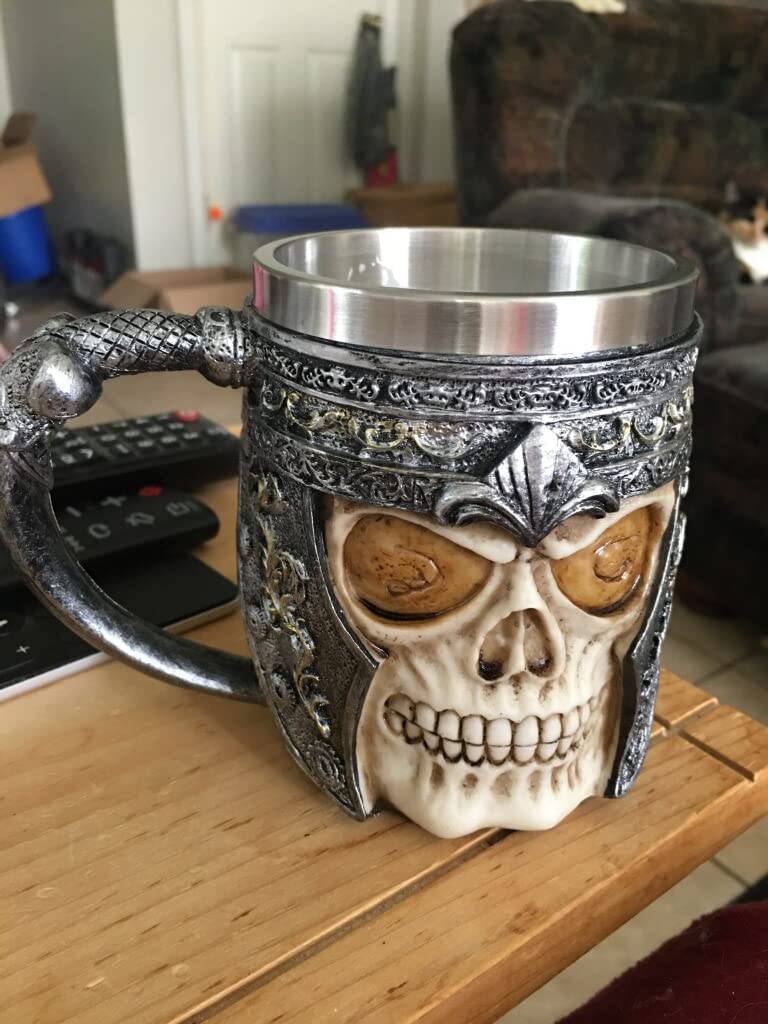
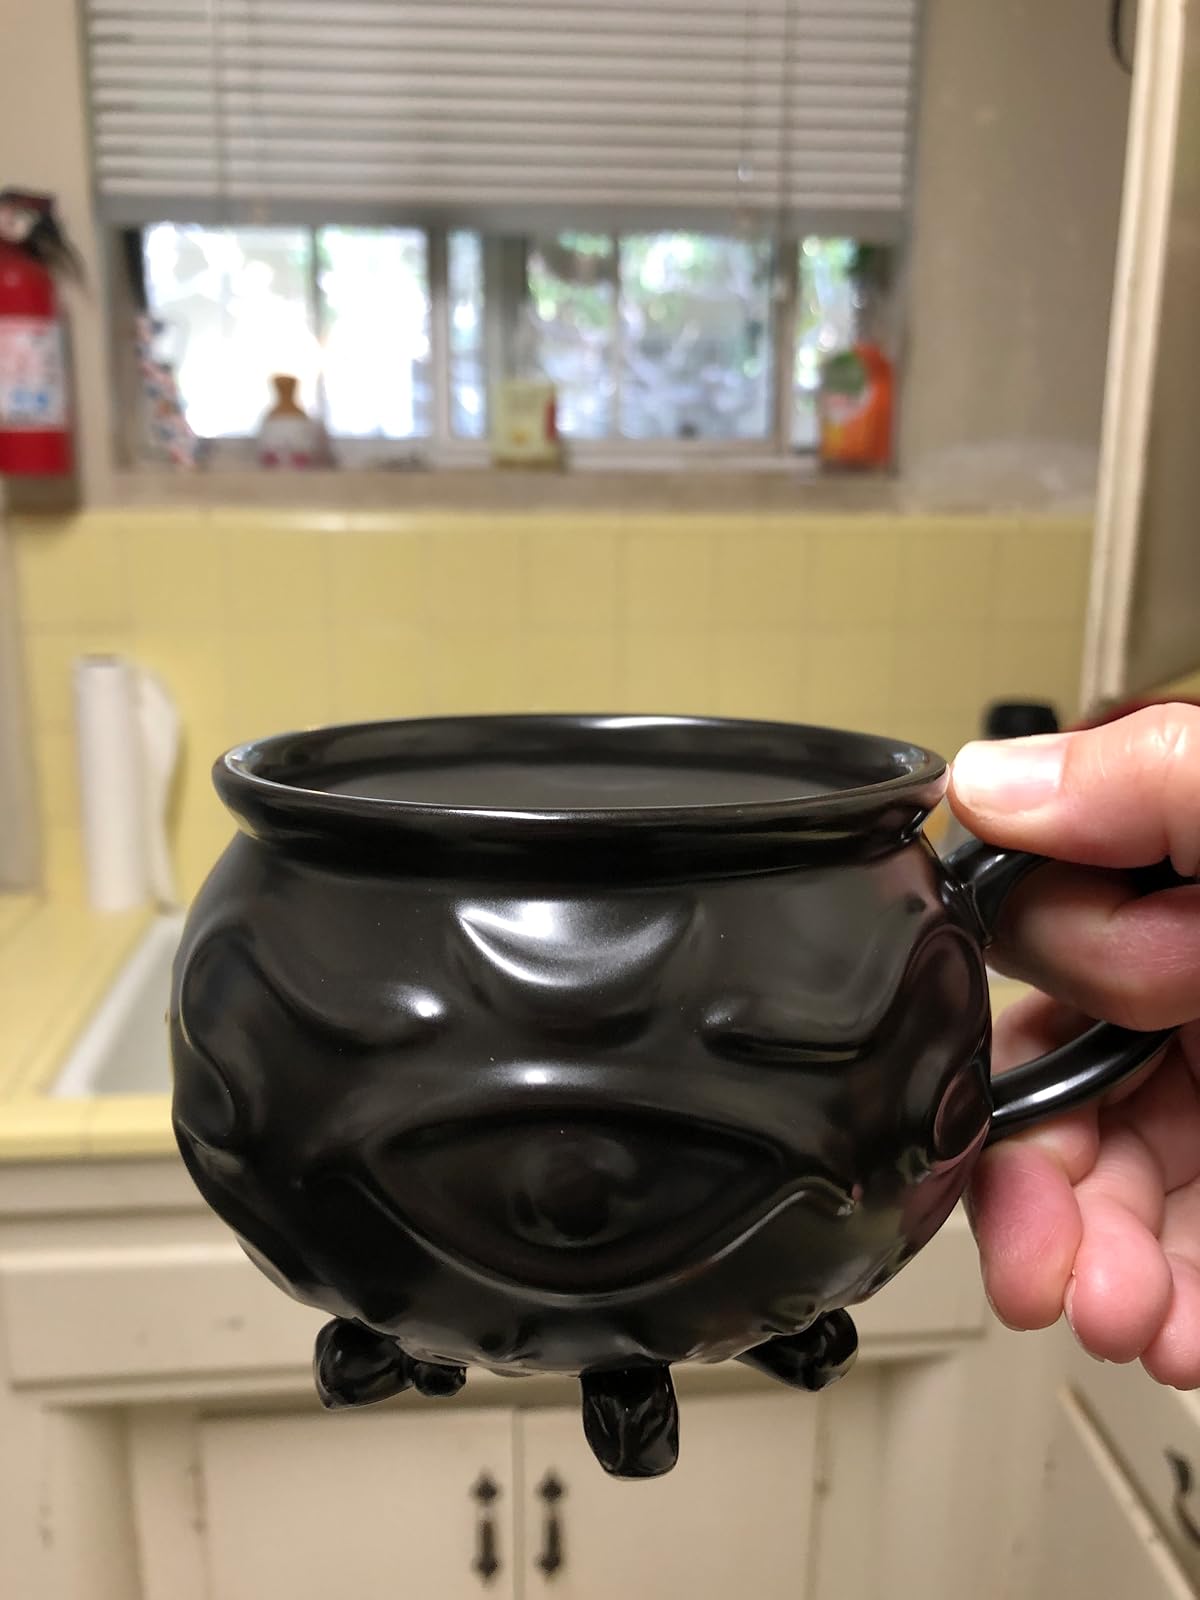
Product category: items_mug
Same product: no